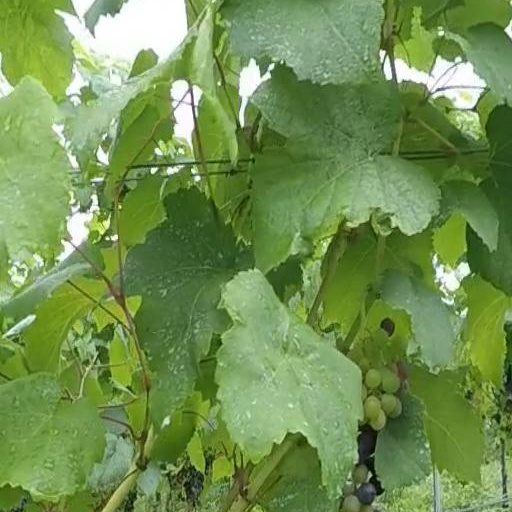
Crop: grape